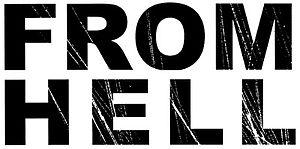
From Hell est une bande dessinée des auteurs britanniques Alan Moore et Eddie Campbell, sortie en 10 volumes de 1991 à 1996. L'histoire traite de l'identité et des motivations de Jack l'Éventreur, tout en brossant une peinture sociale de l'époque victorienne et en menant une réflexion sur la position de la femme dans la société occidentale à travers les âges. Le titre vient d'une lettre reçue par la police en 1888 et attribuée à l'assassin.